Claesson Koivisto Rune

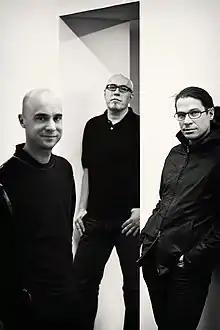

Claesson Koivisto Rune is a Swedish architectural partnership, founded in 1995 by Mårten Claesson, Eero Koivisto and Ola Rune. It started as an architectural firm, but has since become a multi-disciplinary office with an equal emphasis on both architecture and design.